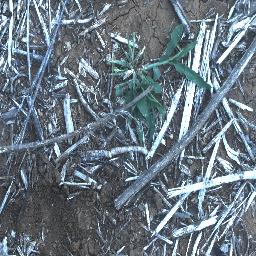
Label: negative